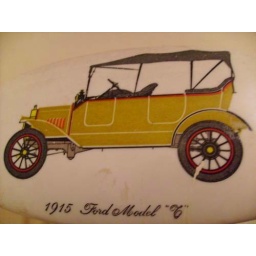
Don't know why, but this was on the door in the bedroom we just moved into.